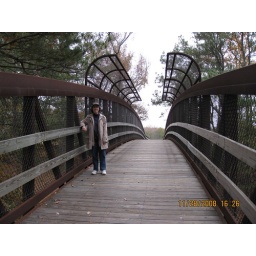
Anne on the bridge over the railroad tracks.